Stanley Henry Prater

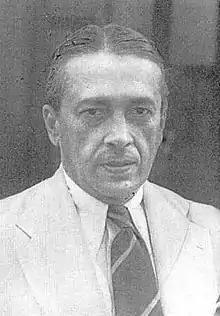
Stanley Henry Prater (1890–1960), naturalist who studied the mammals of the Indian subcontinent.

Stanley Henry Prater (12 March 1890 – 12 October 1960) was a domiciled British naturalist in India best known as a long-time affiliate of the Bombay Natural History Society and the Prince of Wales Museum of Western India, Bombay, as curator of both institutions for the better part of three decades, and as author of "The Book of Indian Animals". Prater represented the Anglo-Indian and domiciled British community in the Bombay Legislative Assembly from 1937 to 1947.